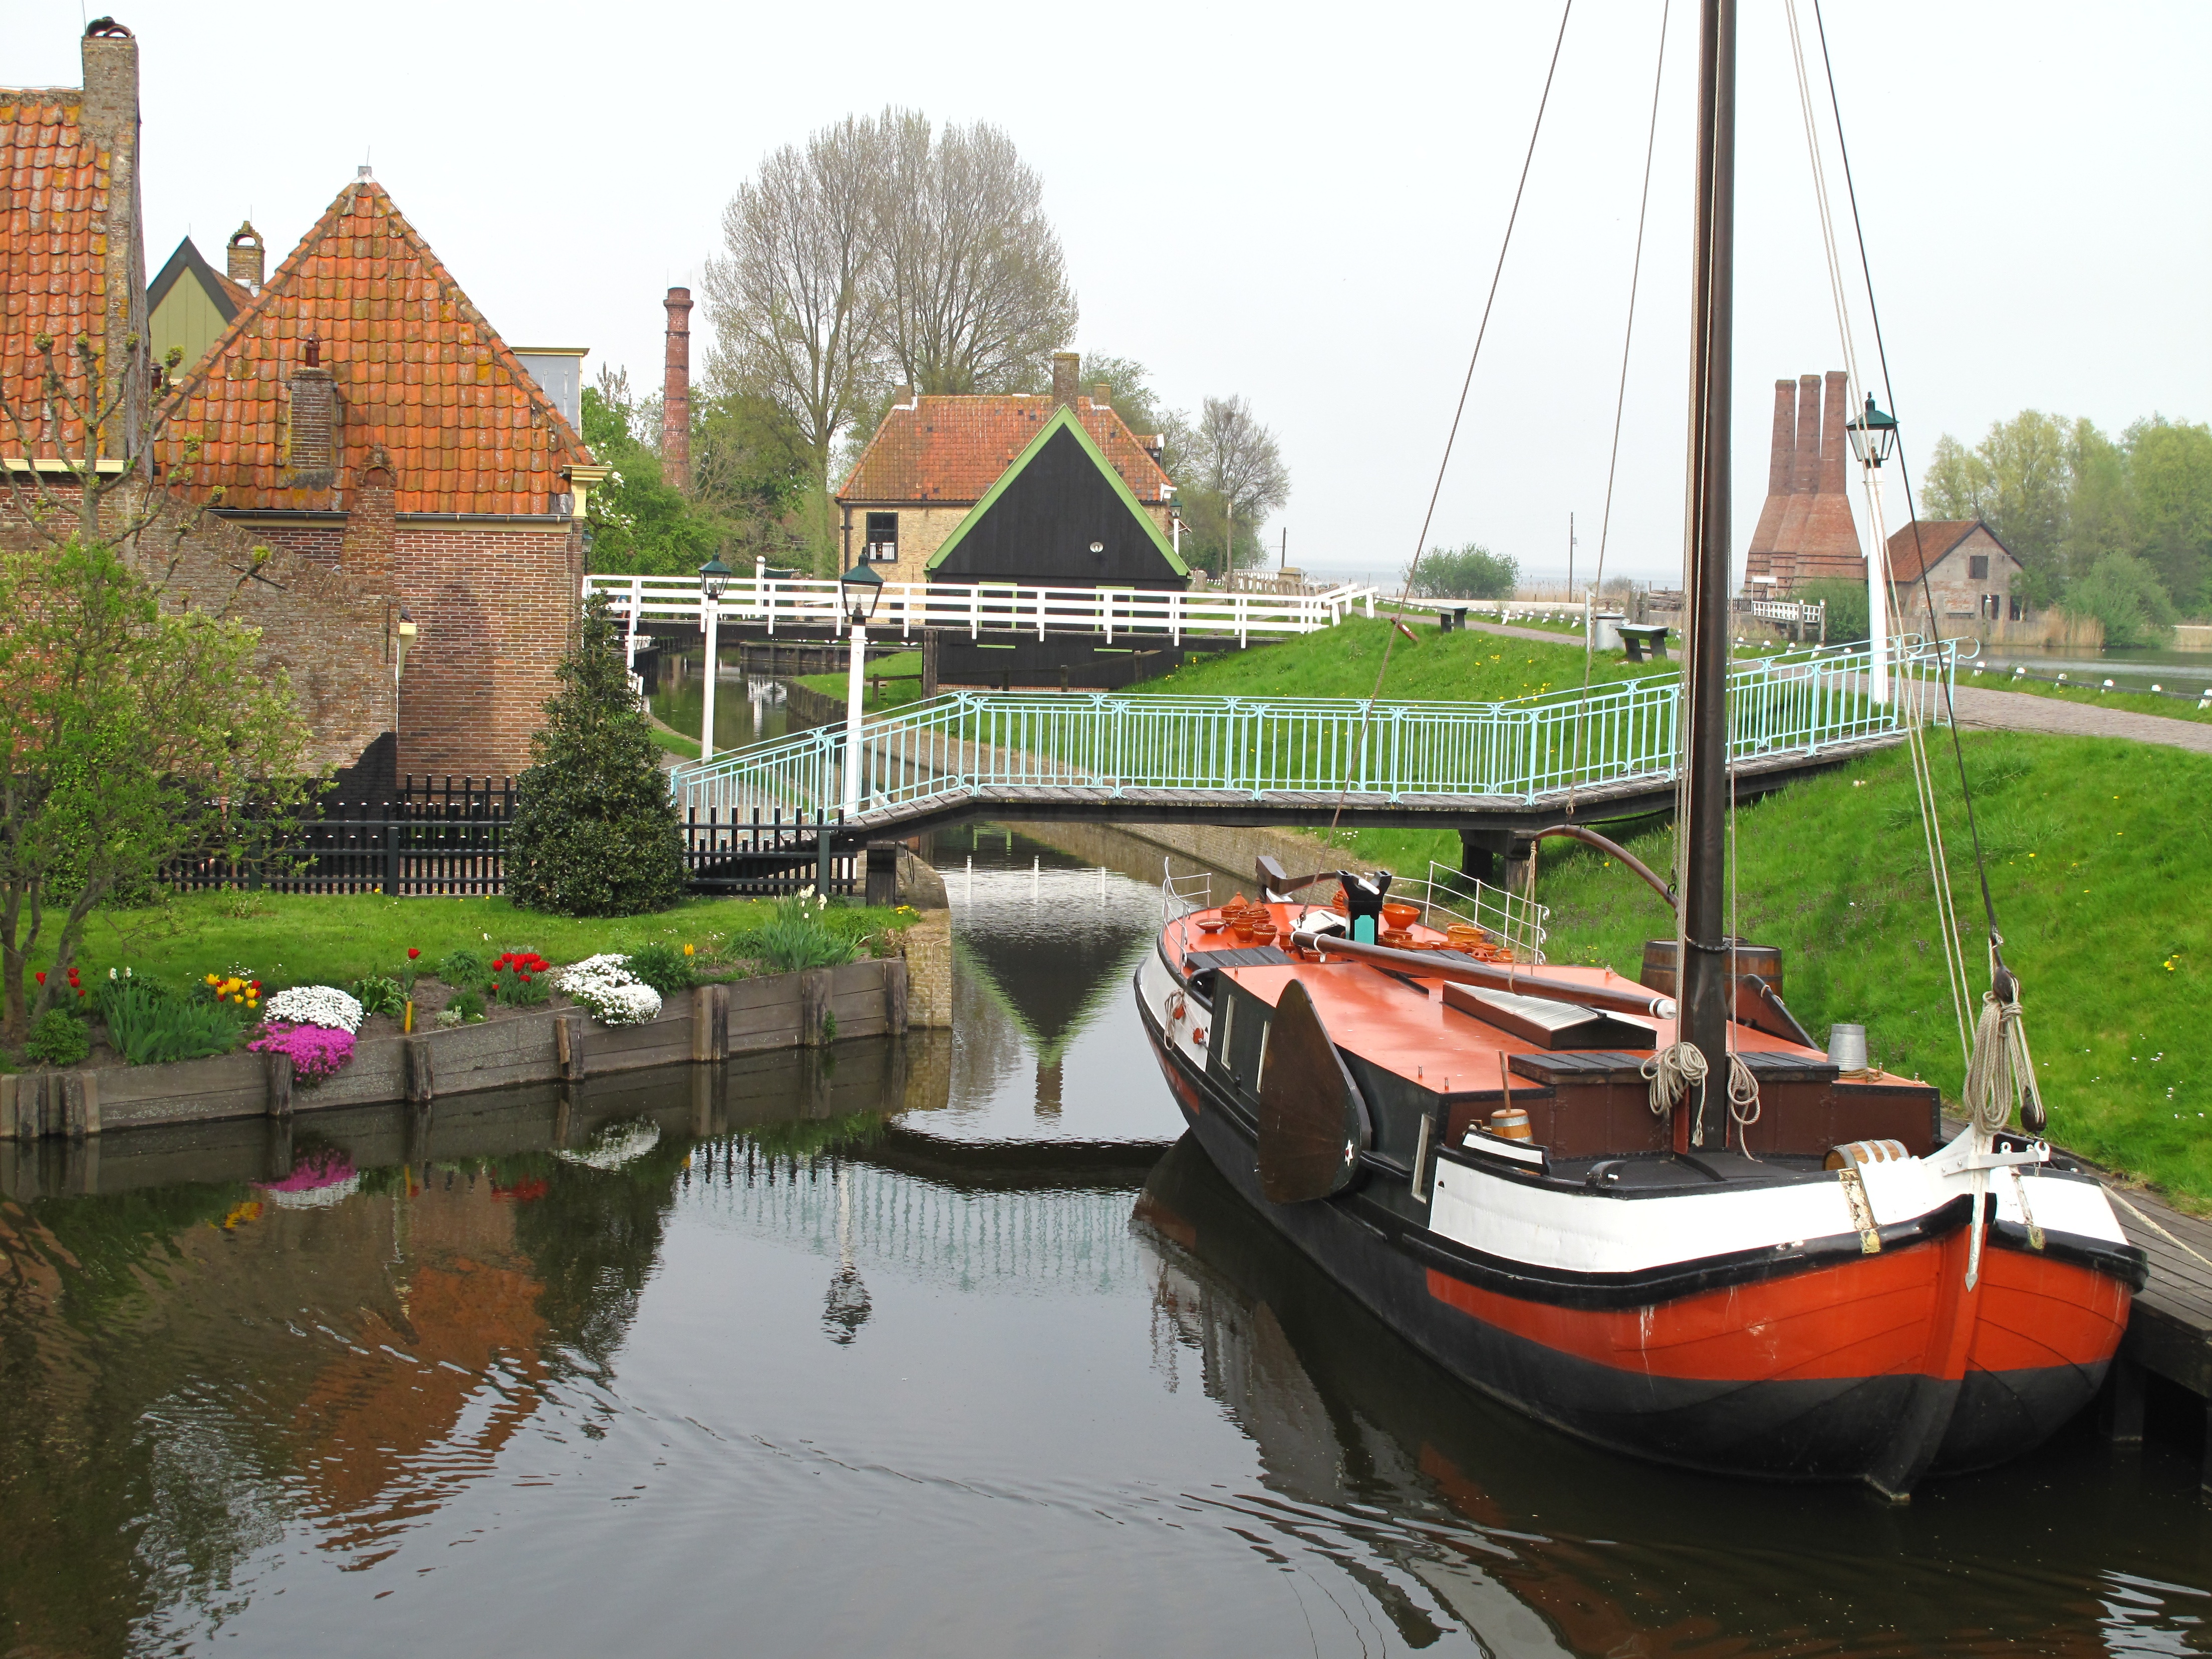
boat, river, canal, vehicle, waterway, boating, boats, watercraft, enkhuizen